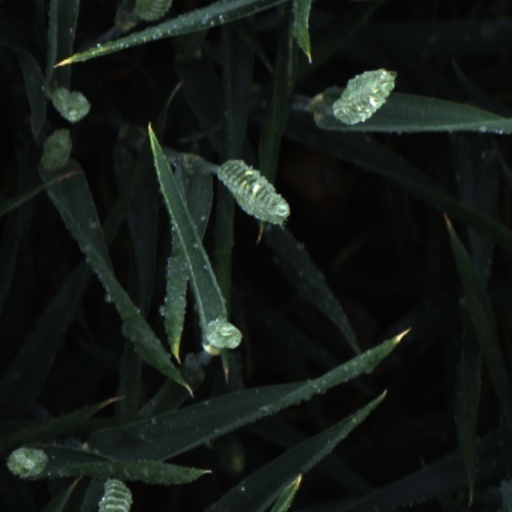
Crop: wheat